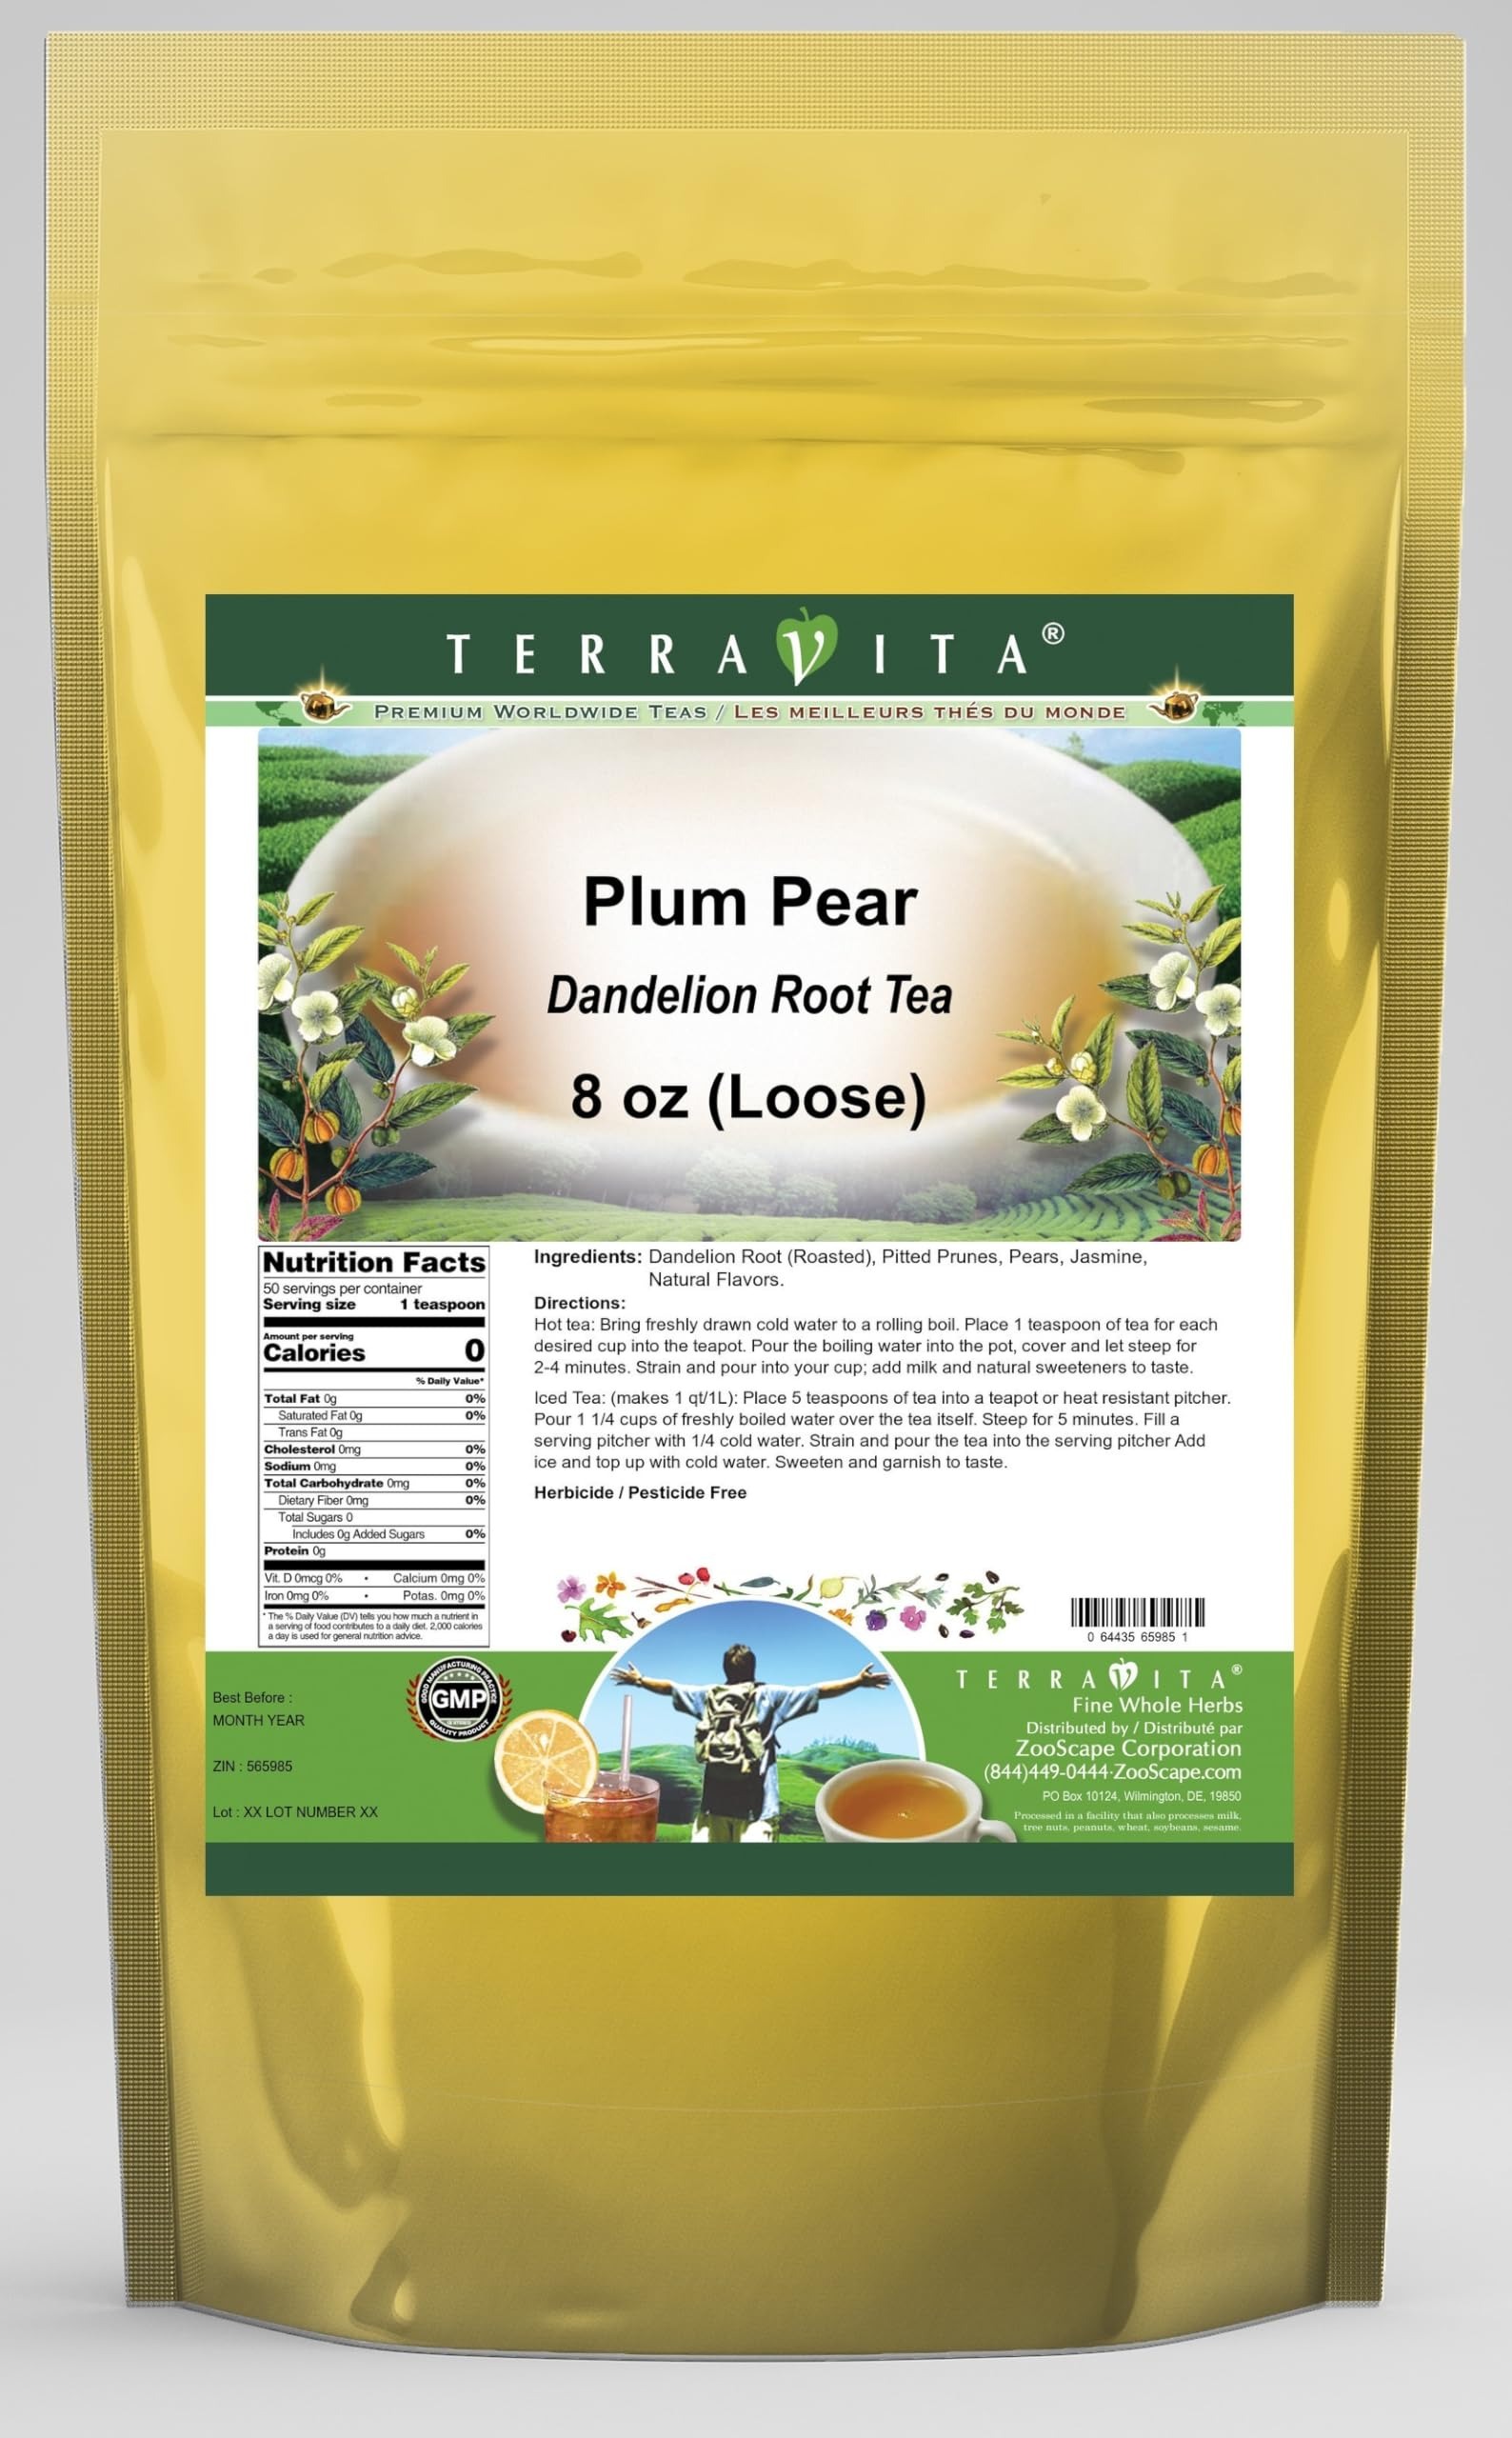
Item Name: Plum Pear Dandelion Root Tea (Loose) (8 oz, ZIN: 565985) - 3 Pack
Bullet Point 1: Our Plum Pear Dandelion Root tea is a delicious naturally flavored Dandelion Root coffee substitute with Pitted Prunes, Pears and Jasmine that you will enjoy relaxing with anytime! The natural and caffeine-free Plum Pear taste is delicious! - Ingredients: Dandelion Root, Pitted Prunes, Pears, Jasmine and Natural Plum Pear Flavor.
Bullet Point 2: No fillers.
Bullet Point 3: Manufacturer: TerraVita
Bullet Point 4: Size: 8 oz
Bullet Point 5: Loose Leaf Dandelion Root Tea - Packed in a convenient upright pouch!
Product Description: Our Plum Pear Dandelion Root tea is a delicious naturally flavored Dandelion Root coffee substitute with Pitted Prunes, Pears and Jasmine that you will enjoy relaxing with anytime! The natural and caffeine-free Plum Pear taste is delicious! - Ingredients: Dandelion Root, Pitted Prunes, Pears, Jasmine and Natural Plum Pear Flavor. - Hot tea brewing method: Bring freshly drawn cold water to a rolling boil. Place 1 teaspoon of tea for each desired cup into the teapot. Pour the boiling water into the pot, cover and let steep for 2-4 minutes. Strain and pour into your cup; add milk and natural sweeteners to taste. - Iced tea brewing method: (to make 1 liter/quart): Place 5 teaspoons of tea into a teapot or heat resistant pitcher. Pour 1 1/4 cups of freshly boiled water over the tea itself. Steep for 5 minutes. Fill a serving pitcher with 1/4 cold water. Strain and pour the tea into the serving pitcher Add ice and top up with cold water. Sweeten and garnish to taste. - TerraVita is an exclusive line of premium-quality, natural source products that use only the finest, purest and most potent ingredients found around the world. TerraVita is hallmarked by the highest possible standards of purity, potency, stability and freshness. All of our products are prepared with the highest elements of quality control, from raw materials through the entire manufacturing process, up to and including the moment that the bottles or bags are sealed for freshness and shipped out to you. Our highest possible standards are certified by independent laboratories and backed by our personal guarantee. - TerraVita exists to meet and ensure your family's health and wellness without the harmful effects of chemicals and health products. We strive to make all of our products affordable and reliable and are
Value: 24.0
Unit: Ounce

Price: 93.46